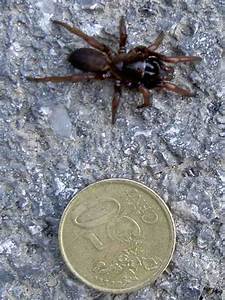
Label: spider